Christy Mathewson

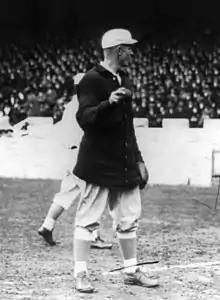
Mathewson with the Giants, 1913

During his 17-year career, Mathewson won 373 games and lost 188 for a .665 winning percentage. His career earned run average of 2.13 and 79 career shutouts are among the best all time for pitchers, and his 373 wins are still number one in the National League, tied with Grover Cleveland Alexander. He employed a good fastball, outstanding control, and, especially a new pitch he termed the "fadeaway" (later known in baseball as the "screwball"), which he learned from teammate Dave Williams in 1898.